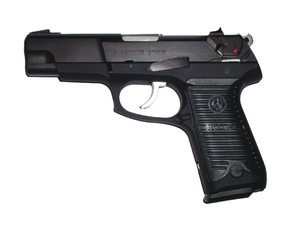
La fenêtre d'éjection, ou parfois le port d'éjection, est la partie d'une arme à feu qui s'ouvre chaque fois qu'un étui doit être expulsé de la chambre, en particulier lorsqu'un coup vient d'être tiré et que l'étui vide, qui contenait la poudre ayant explosé pour propulser le projectile, doit laisser sa place à une nouvelle cartouche, afin qu'un nouveau coup puisse être tiré.